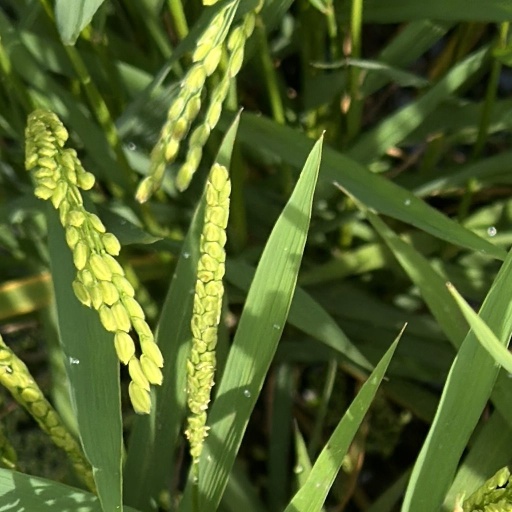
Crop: rice